Number Ones, Up Close and Personal

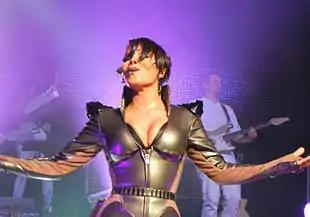
Jackson performing on tour.

Joe Lawler of the "DesMoines Register" called the show "a Janet Jackson sampler", adding "Ms. Jackson clearly knows how to work a crowd, and they showered her with affection." Lawler emphasized, "A number of artists have been tagged with the honorific "Queen of Pop" title over the years, but Jackson's longevity and body of work make it clear that she is worthy of it." Vaughn Schoonmaker of MTV News stated "Often imitated, never duplicated, Janet Jackson's outbursts of meticulous choreography, sassy exclamations and smoldering gazes into the audience kept them on their feet for the entire two-hour set... we can expect to see this singing and dancing pop legend shine far into the future." Brad Wete of "Entertainment Weekly" praised Jackson's "crisp choreography" and vocals as "strong all evening", ranging from "both feathery and gruff." Wete added, "Statistically, the fact that she's one of the most successful artists of the last 25 years is unquestionable. She's in a class with Madonna, though not mentioned as much." of "Chicago Sun-Times" observed the tour's set list suggested "a total that once again equals international megastar."